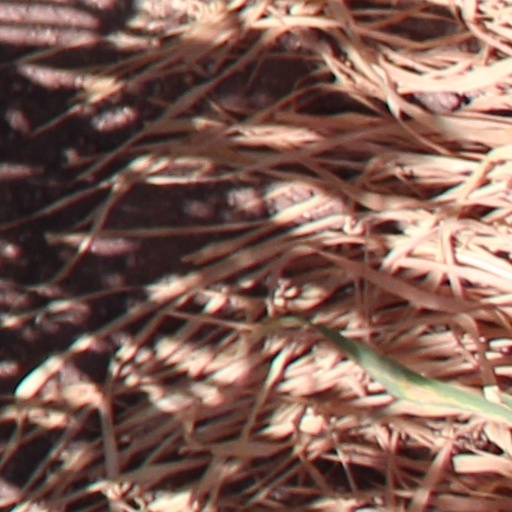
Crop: wheat